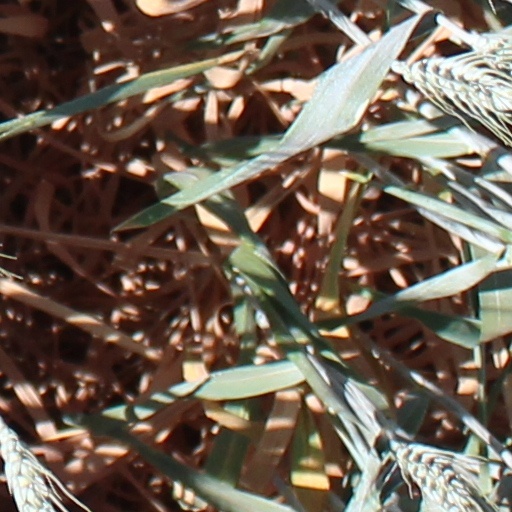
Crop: wheat